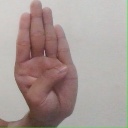
अक्षर: ब